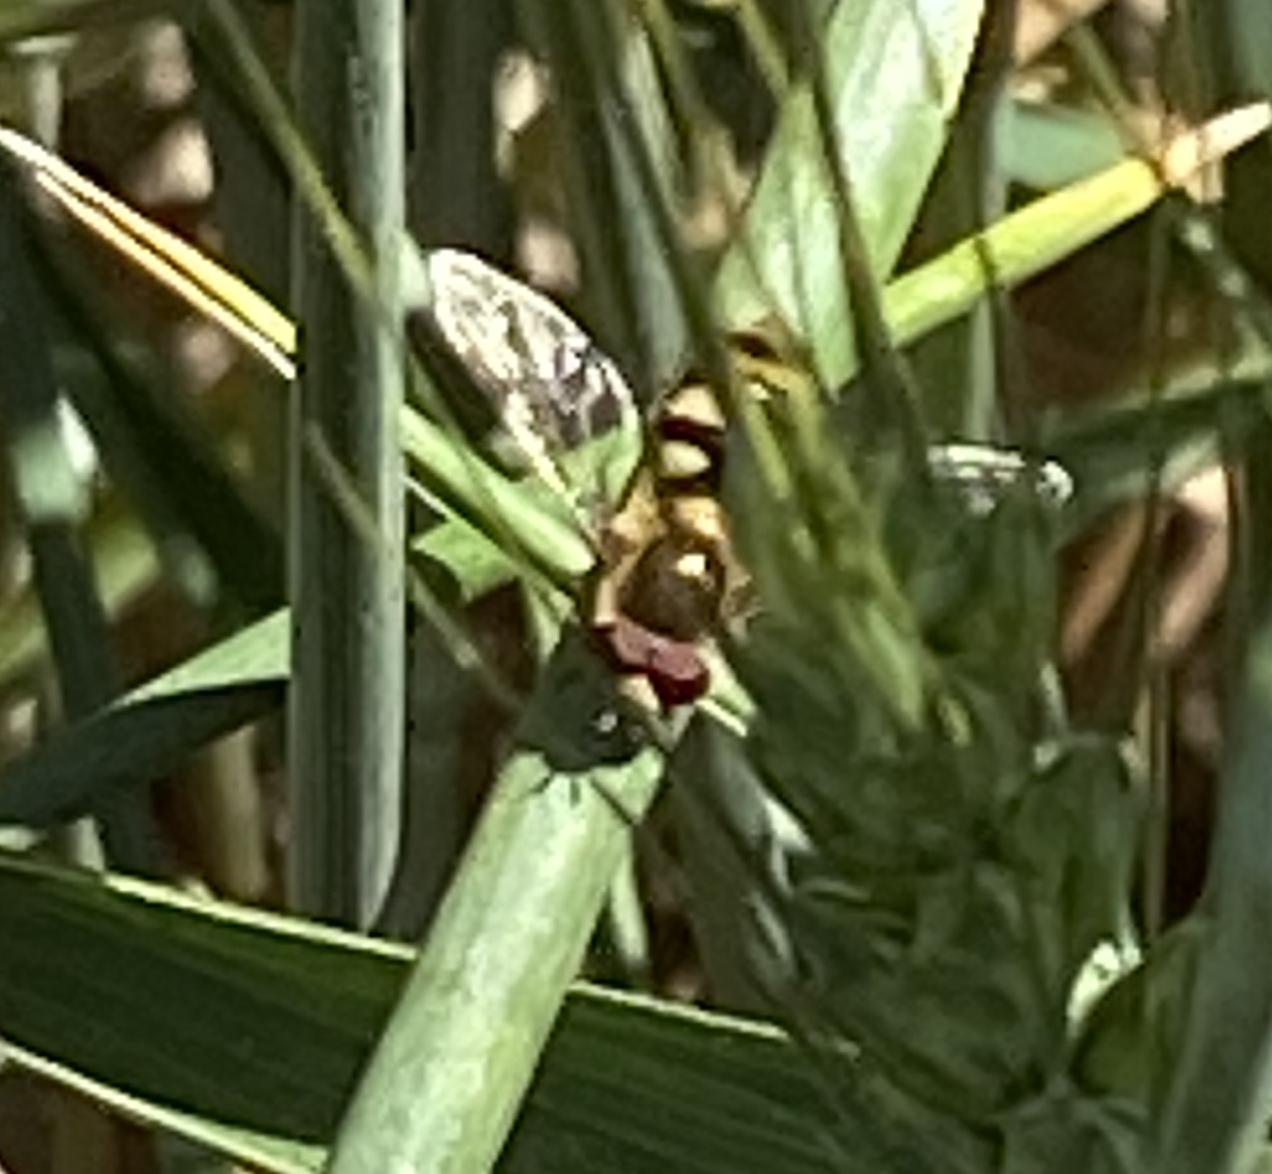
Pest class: predators